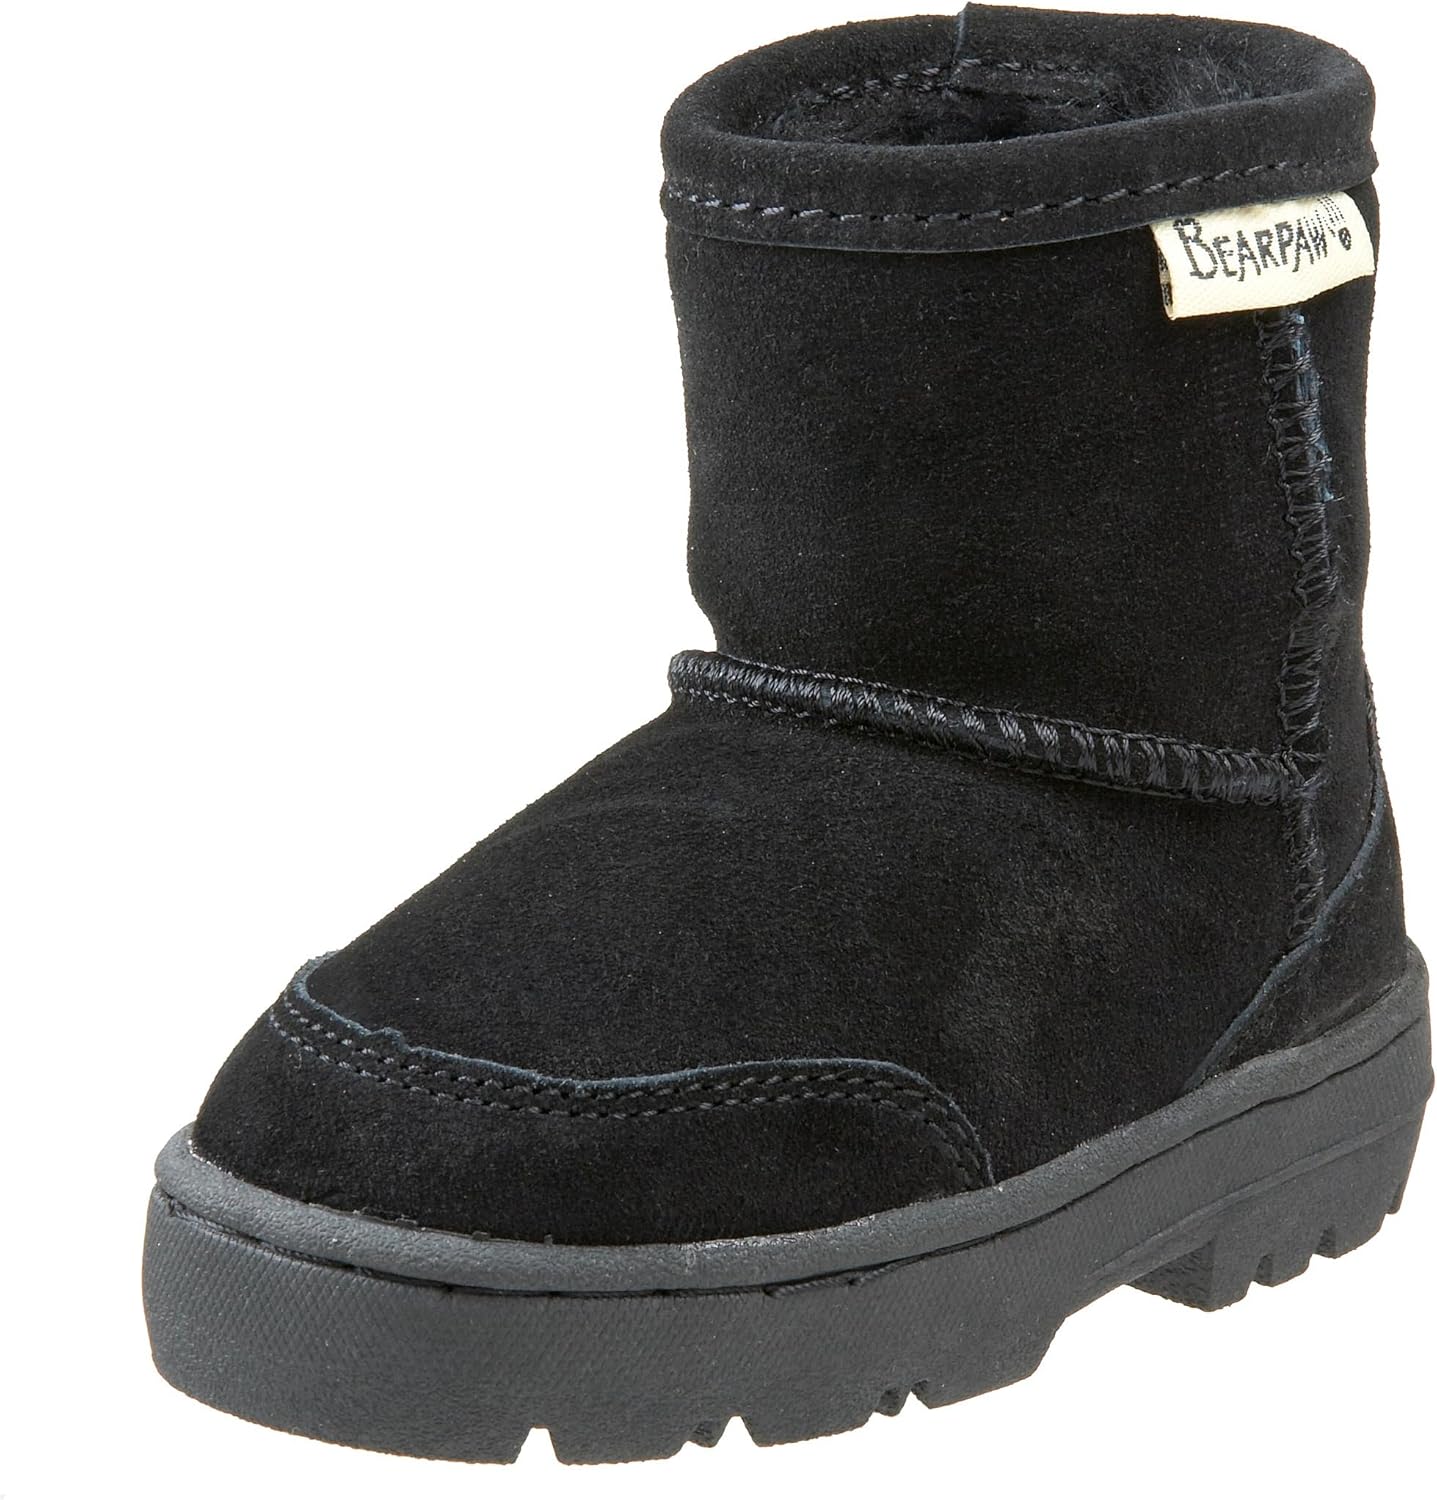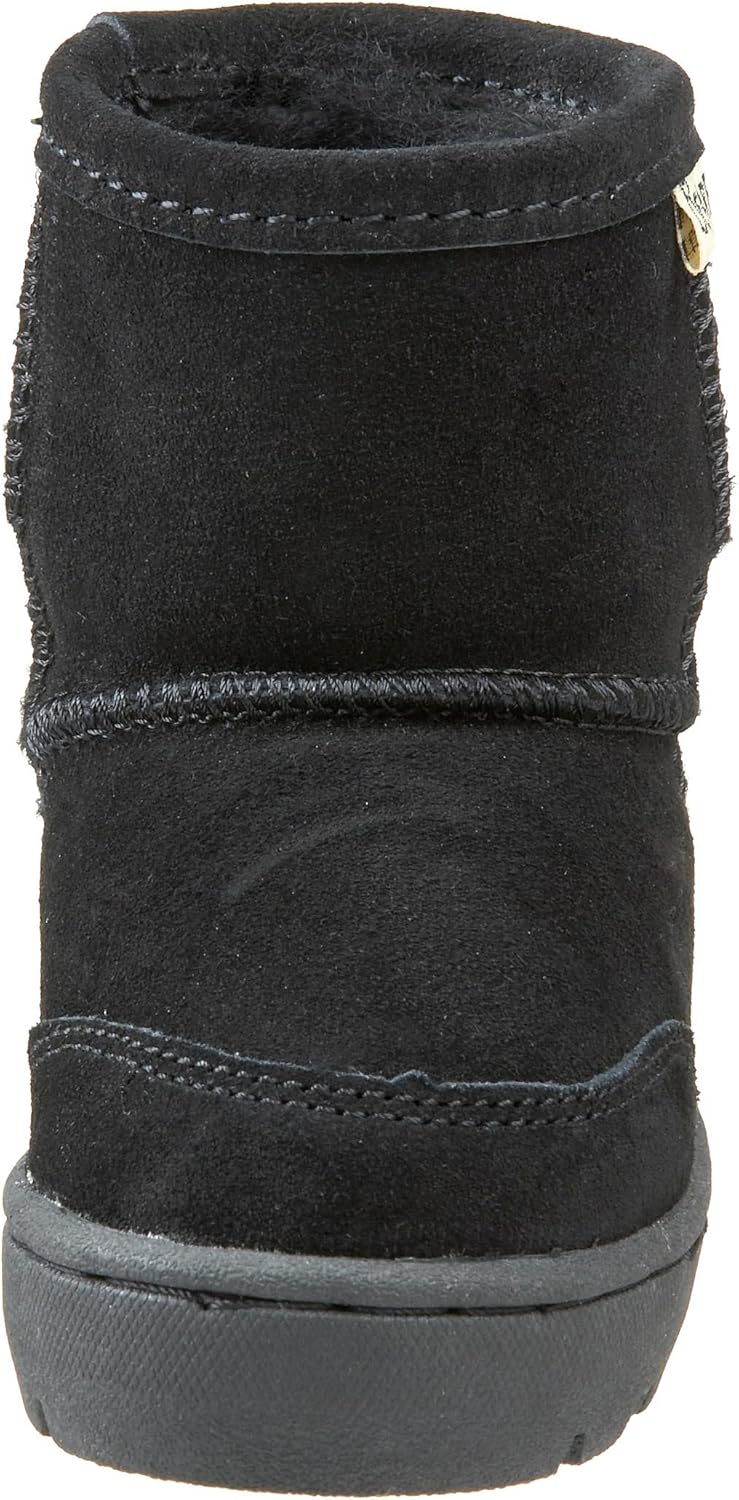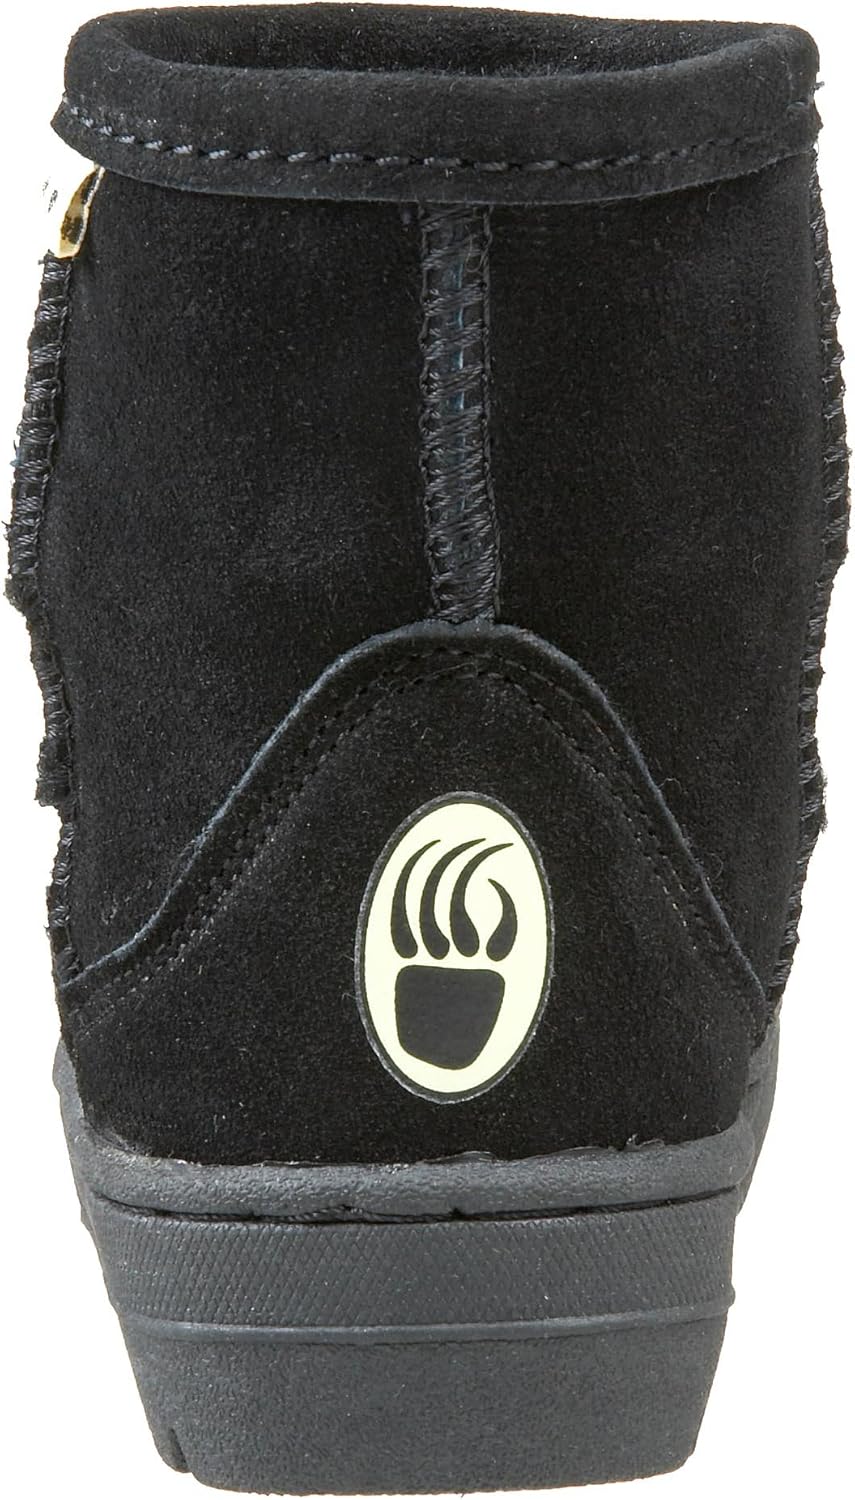
Bearpaw Dream short Boot (Little Kid/Toddler/Big Kid)
Category: AMAZON FASHION
Bearpaw footwear combines comfort and contemporary style. Their footwear is made from quality materials that provide a natural beauty that's wearable year round.
Features: 100% Suede | Rubber sole | Shaft measures approximately 5" from arch | Boot opening measures approximately 9" around | The Little Kid and Big Kid sizes are labeled as Youth by the brand.